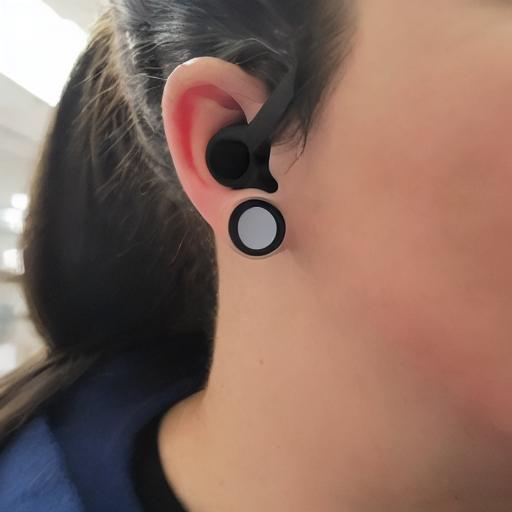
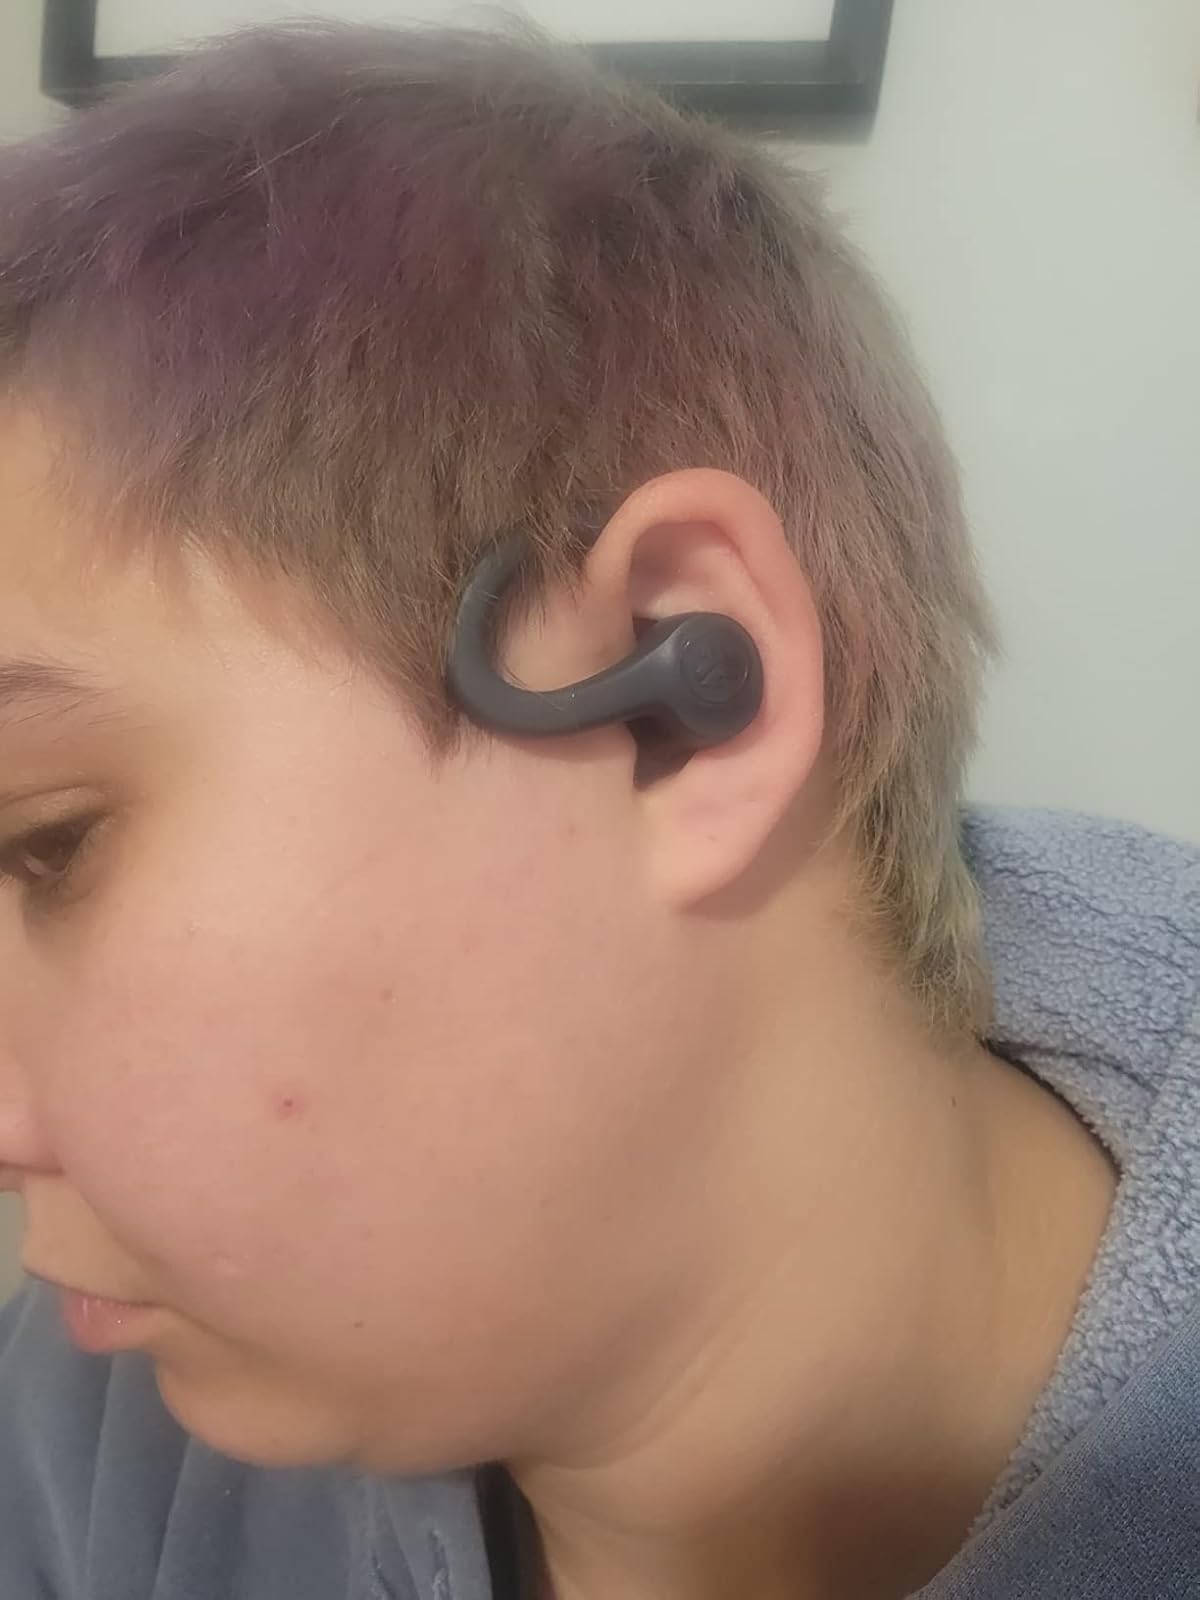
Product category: earbuds
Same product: no